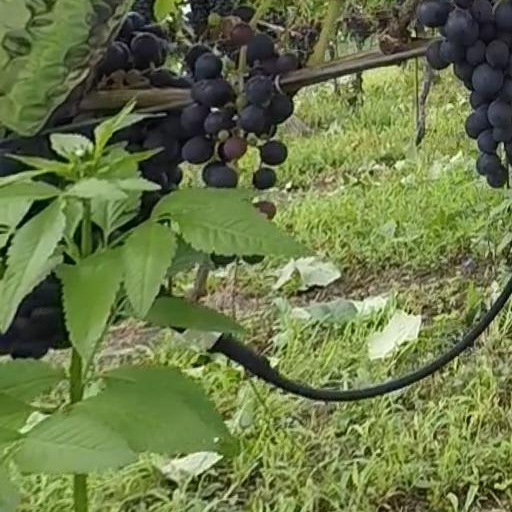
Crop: grape